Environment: real
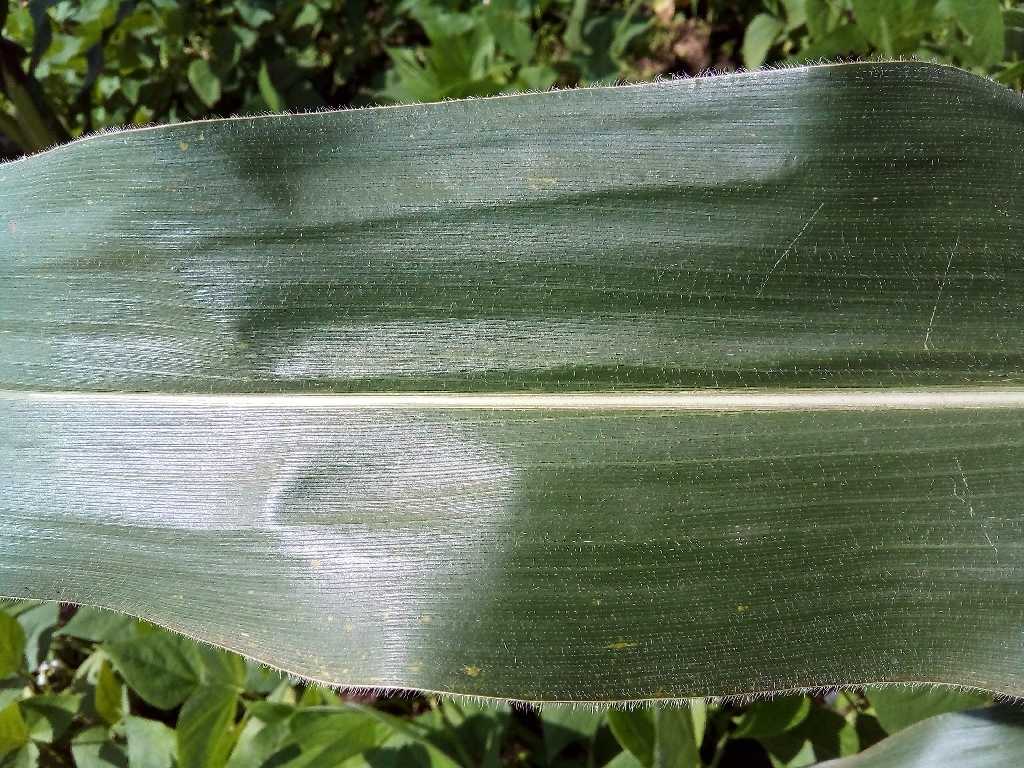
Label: healthy